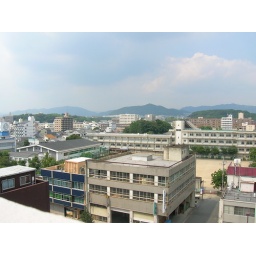
Looking north(ish) off my balcony in Himeji. The building with the large open space is a Japanese elementary school